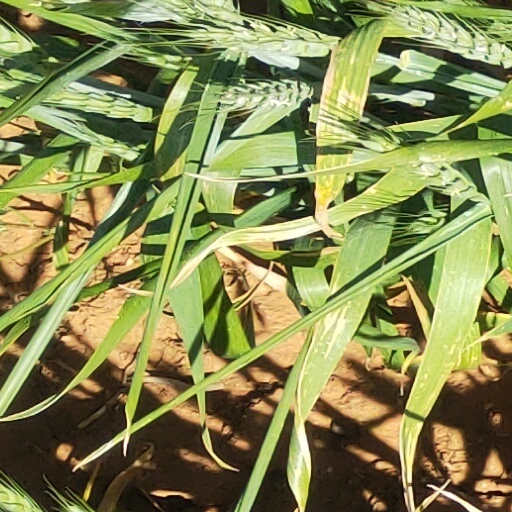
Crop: wheat